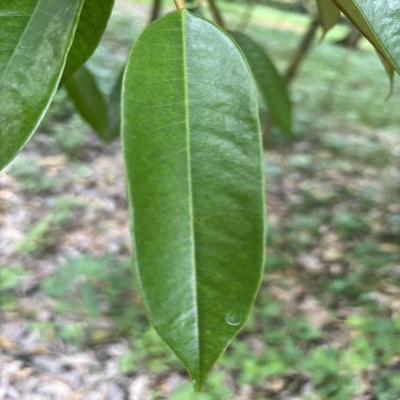
Label: Leaf_Healthy